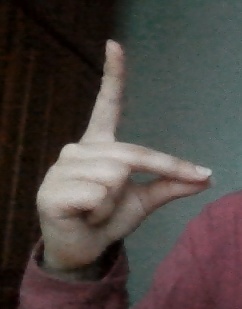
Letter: ta